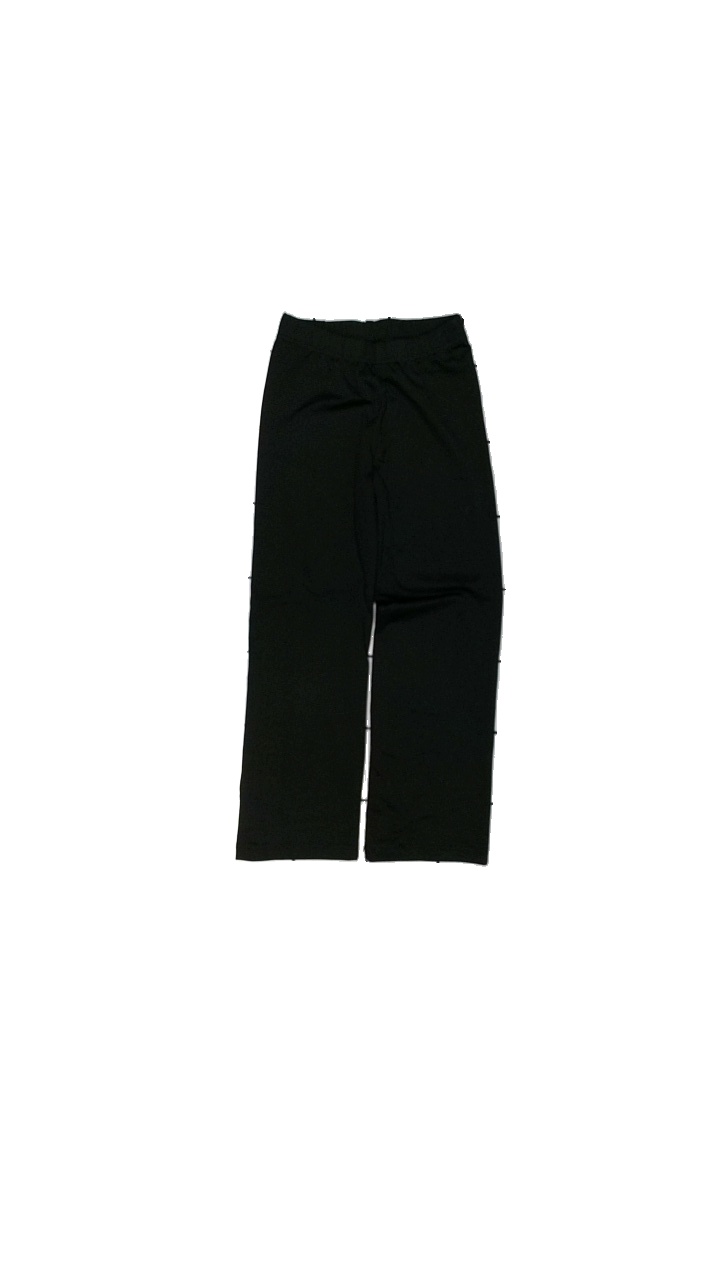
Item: Trousers (Children)
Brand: Logg (h&m)
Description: bootcut byxor
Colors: Black
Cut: Regular
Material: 100% nylon
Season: All
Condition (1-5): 3
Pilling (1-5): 4
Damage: tråd saknas
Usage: Export
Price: <50